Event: Nepal Earthquake
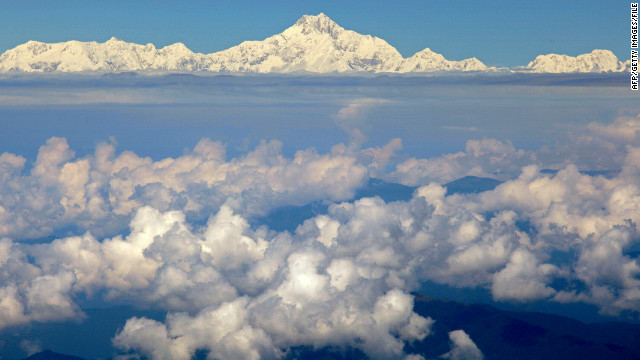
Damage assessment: no_damage